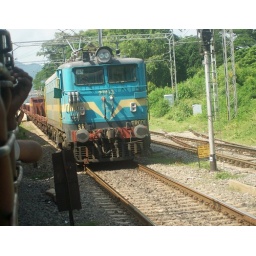
ED WAG-7#27473 in charge of flat bed rake standing in the Up loop line at Balugaon in HWH-VSKP stretch.